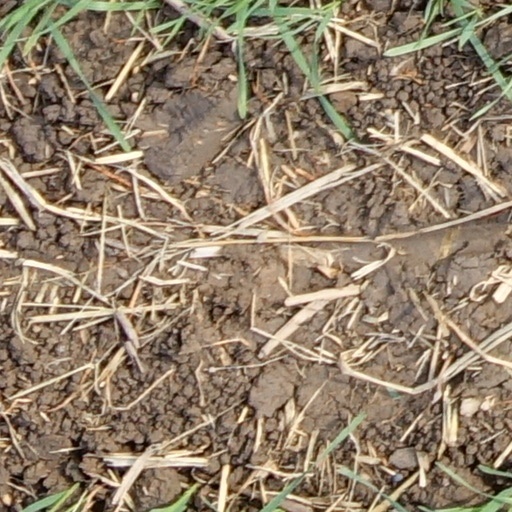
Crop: wheat